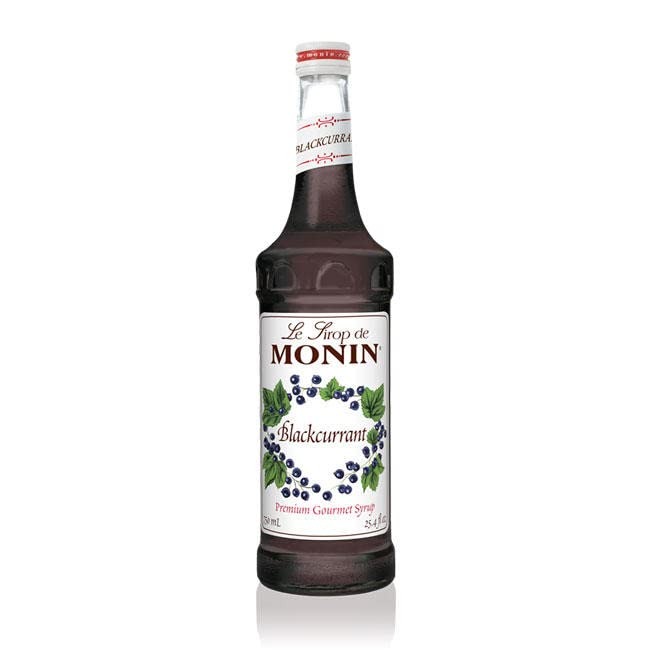
Item Name: Blackcurrant Flavor Syrup, 750 Milliliter -- 12 Case
Value: 12.0
Unit: Count

Price: 16.39